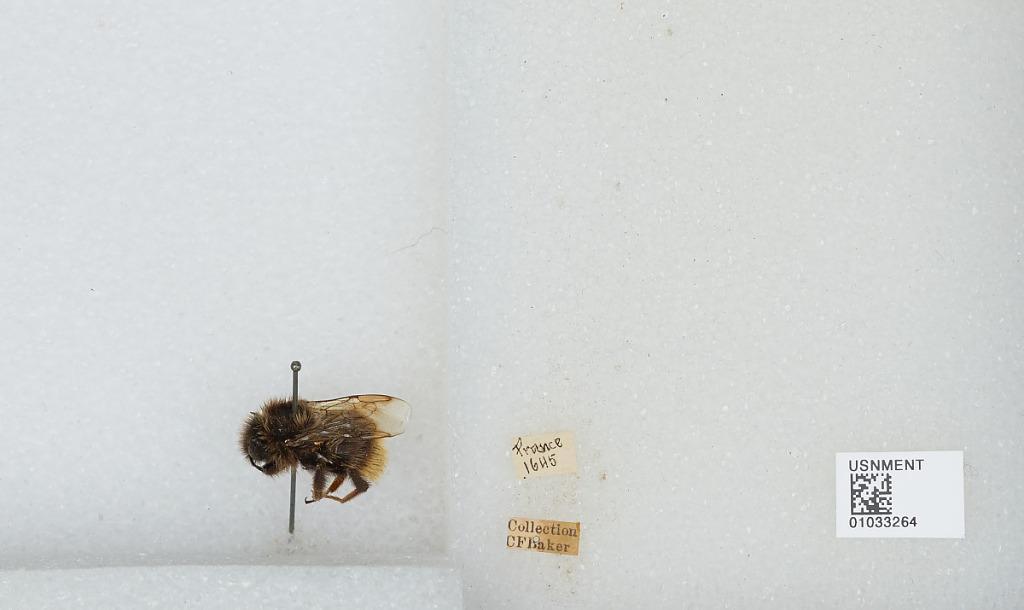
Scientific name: Bombus (Psithyrus) rupestris (Fabricius)
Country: France